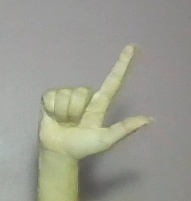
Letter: laam